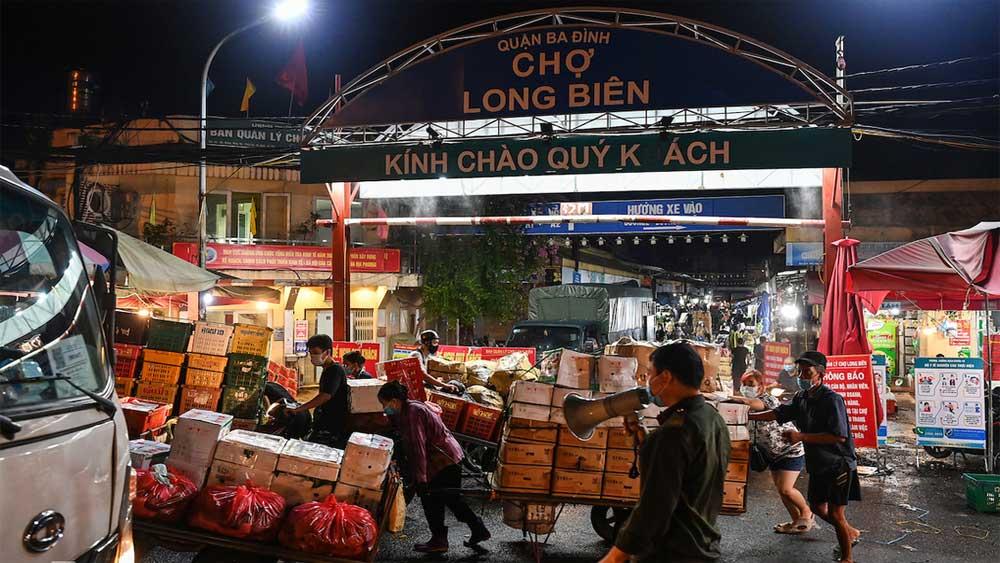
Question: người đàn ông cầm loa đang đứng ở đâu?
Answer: đang đứng trước cổng chợ long biên